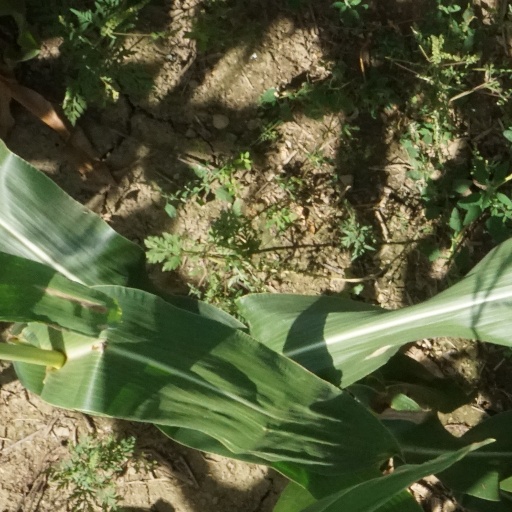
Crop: maize; corn